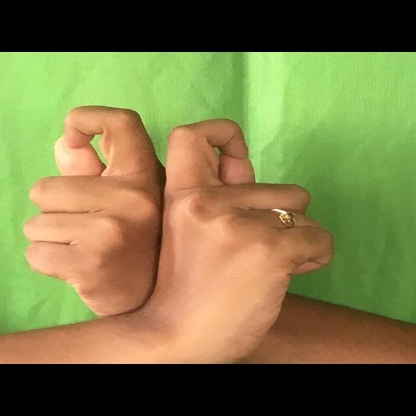
Mudra: Berunda